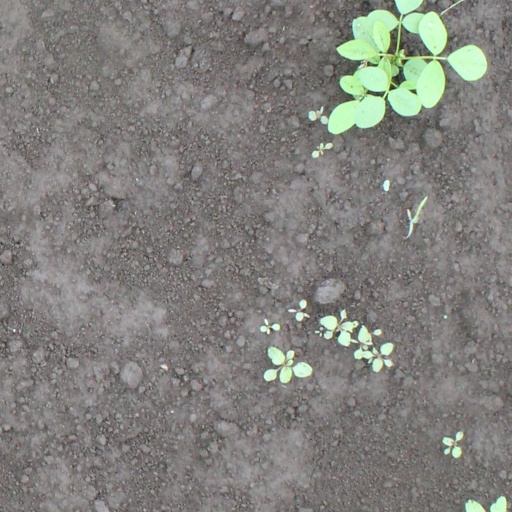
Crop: soybean